Glycoside hydrolase family 18

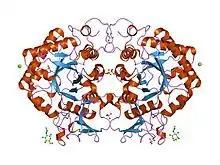
crystal structure of a native chitinase from aspergillus fumigatus yj-407

In molecular biology, Glycoside hydrolase family 18 is a family of glycoside hydrolases.